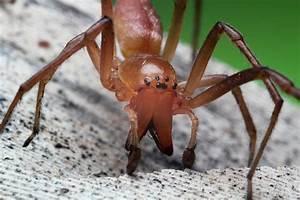
spider